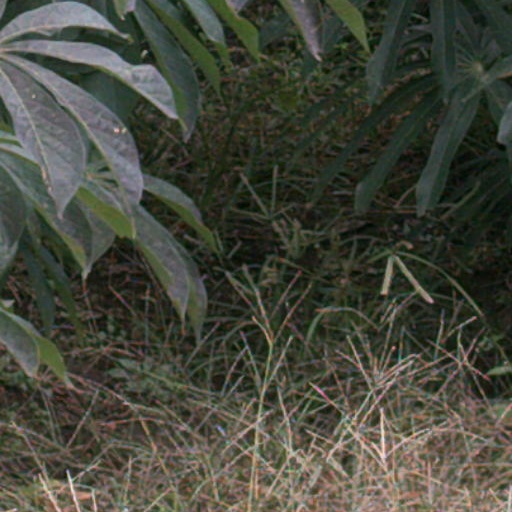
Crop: cassava